Sergio Araujo

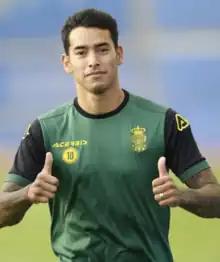
Araujo with Las Palmas in 2019

Sergio Ezequiel Araujo (born 28 January 1992), nicknamed El Chino, is an Argentine professional footballer who plays as a forward for Paraguayan Primera División club Cerro Porteño.